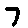
Label: 7